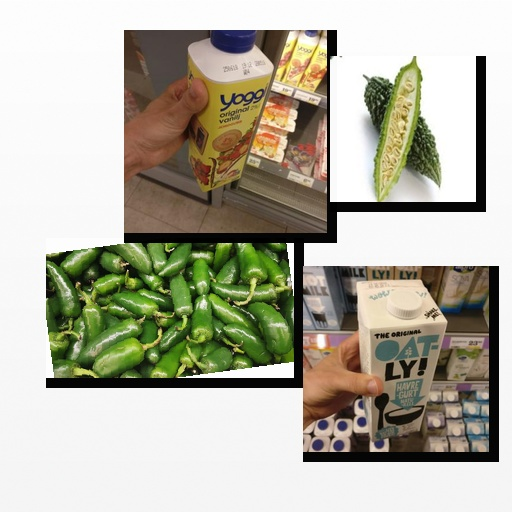
Food items: bitter_gourd, jalapeno, oat_yogurt, strawberry_yoghurt